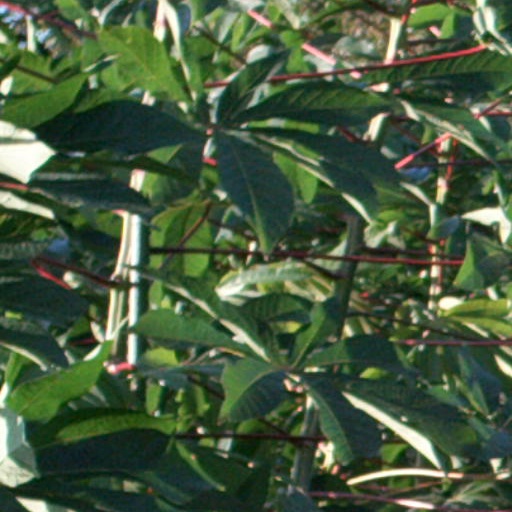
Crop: cassava